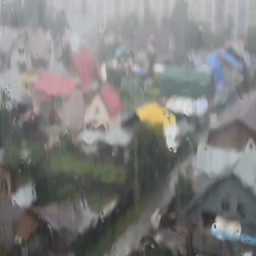
heavy rain outside , view through the glass